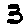
Label: 3